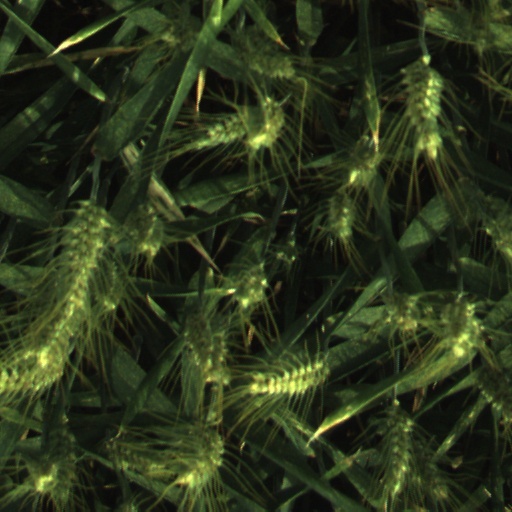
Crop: wheat